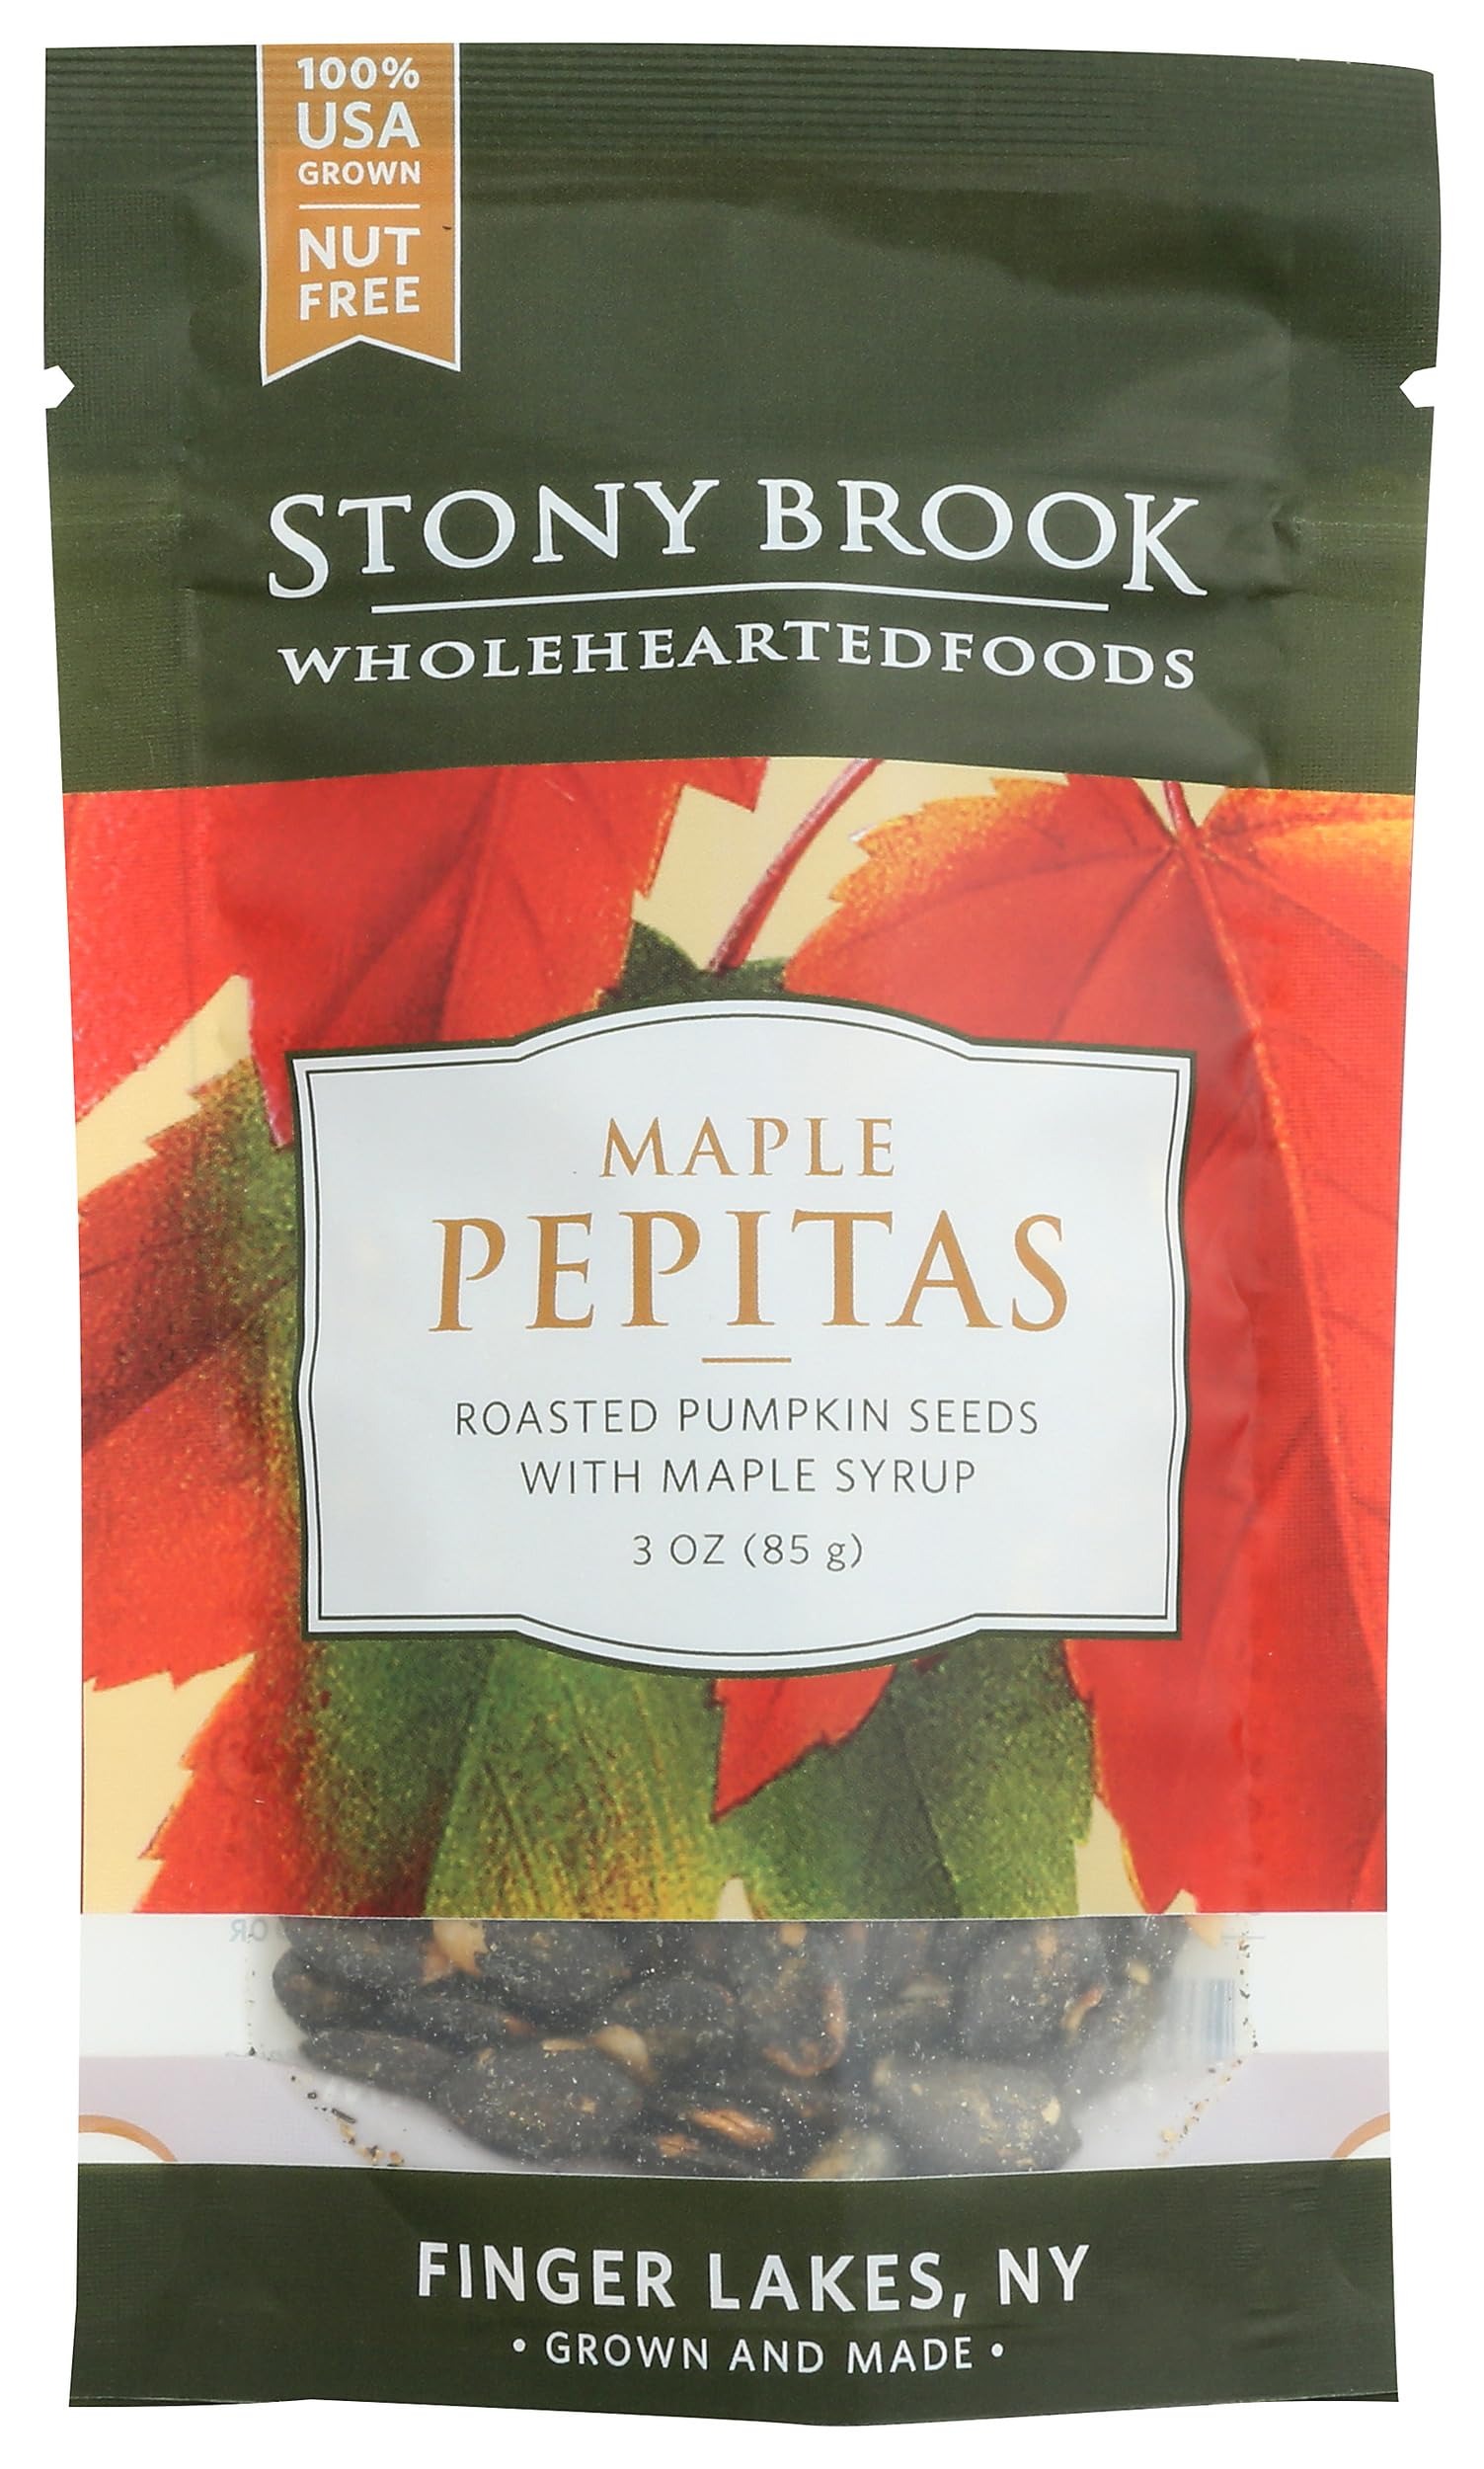
Item Name: Stony Brook WholeHeartedFoods Maple Pumpkin Pepitas, 3 OZ
Bullet Point 1: No hydrogenated fats or high fructose corn syrup allowed in any food
Bullet Point 2: No bleached or bromated flour
Bullet Point 3: No synthetic nitrates or nitrites
Product Description: Candy Snacks
Value: 3.0
Unit: Ounce

Price: 4.09